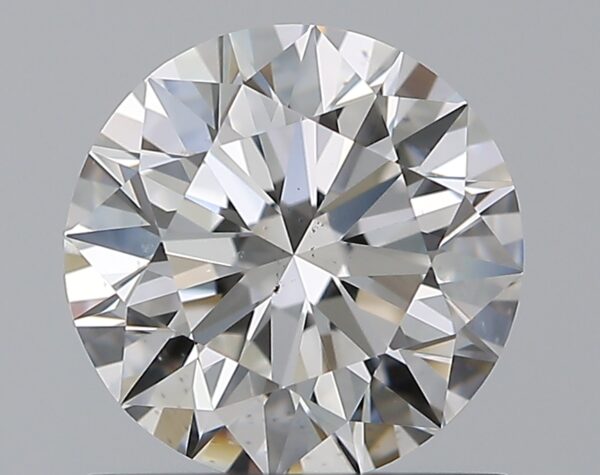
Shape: round
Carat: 1.01
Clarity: VS2
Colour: F
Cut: EX
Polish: EX
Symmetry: EX
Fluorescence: N
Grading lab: GIA
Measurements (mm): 6.39 x 6.42 x 3.97